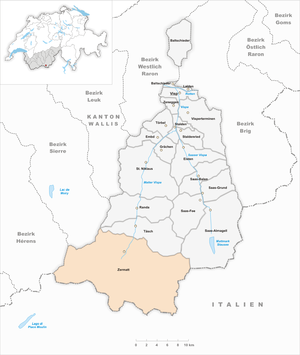
Zermatt est une commune suisse du canton du Valais, située dans le district de Viège. Il s'agit de l'une des stations de ski les plus réputées de Suisse et d'Europe, notamment en raison de l'altitude et de l'étendue de son domaine skiable, le plus haut d'Europe et l'un des plus grands d'Europe, et de sa contiguïté avec plusieurs des plus hauts sommets d'Europe, notamment le Cervin, le Liskamm, la Pointe Dufour, la Dent Blanche et le Weisshorn.